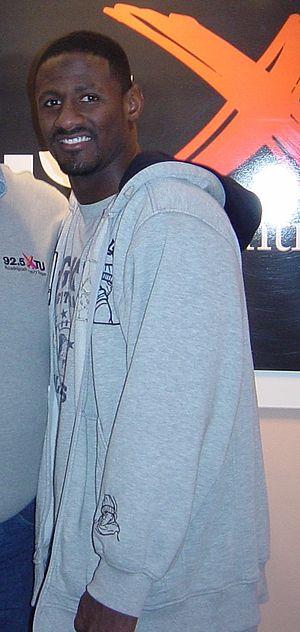
Freddie Lee Mitchell Jr. est un wide receiver de football américain qui a joué pendant quatre saisons avec les Eagles de Philadelphie de la National Football League. Les Eagles le sélectionnent au premier tour de la draft 2001 de la NFL. Il y passe quatre saisons, pour aboutir à une apparition au Super Bowl XXXIX après la saison 2004 de la NFL.